Hotel Normandie (San Francisco)

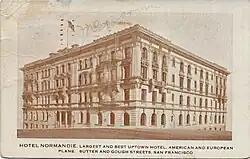
Postcard view of the Hotel Normandie, San Francisco

The Hotel Normandie, was a historic hotel, once situated in what is currently known as Japantown, San Francisco, held significant historical value. It occupied the southeastern intersection of Sutter and Gough Streets from 1908 onwards. Originally a four-story masonry structure, the hotel underwent renovations in the twentieth century, resulting in the removal of its classical ornamentation in favor of a more modernized appearance. As of today, the Hotel Normandie has undergone a name change and is now known as the Hotel Broadmoor.